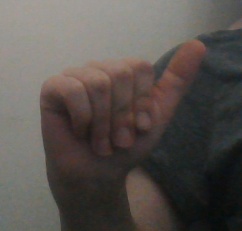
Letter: dhad